Ralph Branca

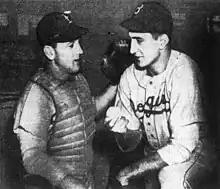
Branca (right) with Brooklyn Dodgers catcher Bruce Edwards (left), circa 1947.

While it has been confirmed that the Giants executed a sign-stealing system, the lone dissenter is Sal Yvars. The rest of the team, including Brooklyn centerfielder Duke Snider, say there was "no playoff larceny" during the 3-game playoff, as the Commissioners Office was present, along with other dignitaries. Al Corwin, another member of the pennant winning Giants, also reminded others that "not many guys relied on it, because that pitcher isn't standing still, he's in the middle of his windup." As the sign stealing was only possible at the Polo Grounds, it would seem improbable. Thomson hit a game-winning home run in the first game at Ebbets Field off Branca. In the second game at the Polo Grounds, rookie Clem Labine pitched a shutout and the Dodgers won 10–0.